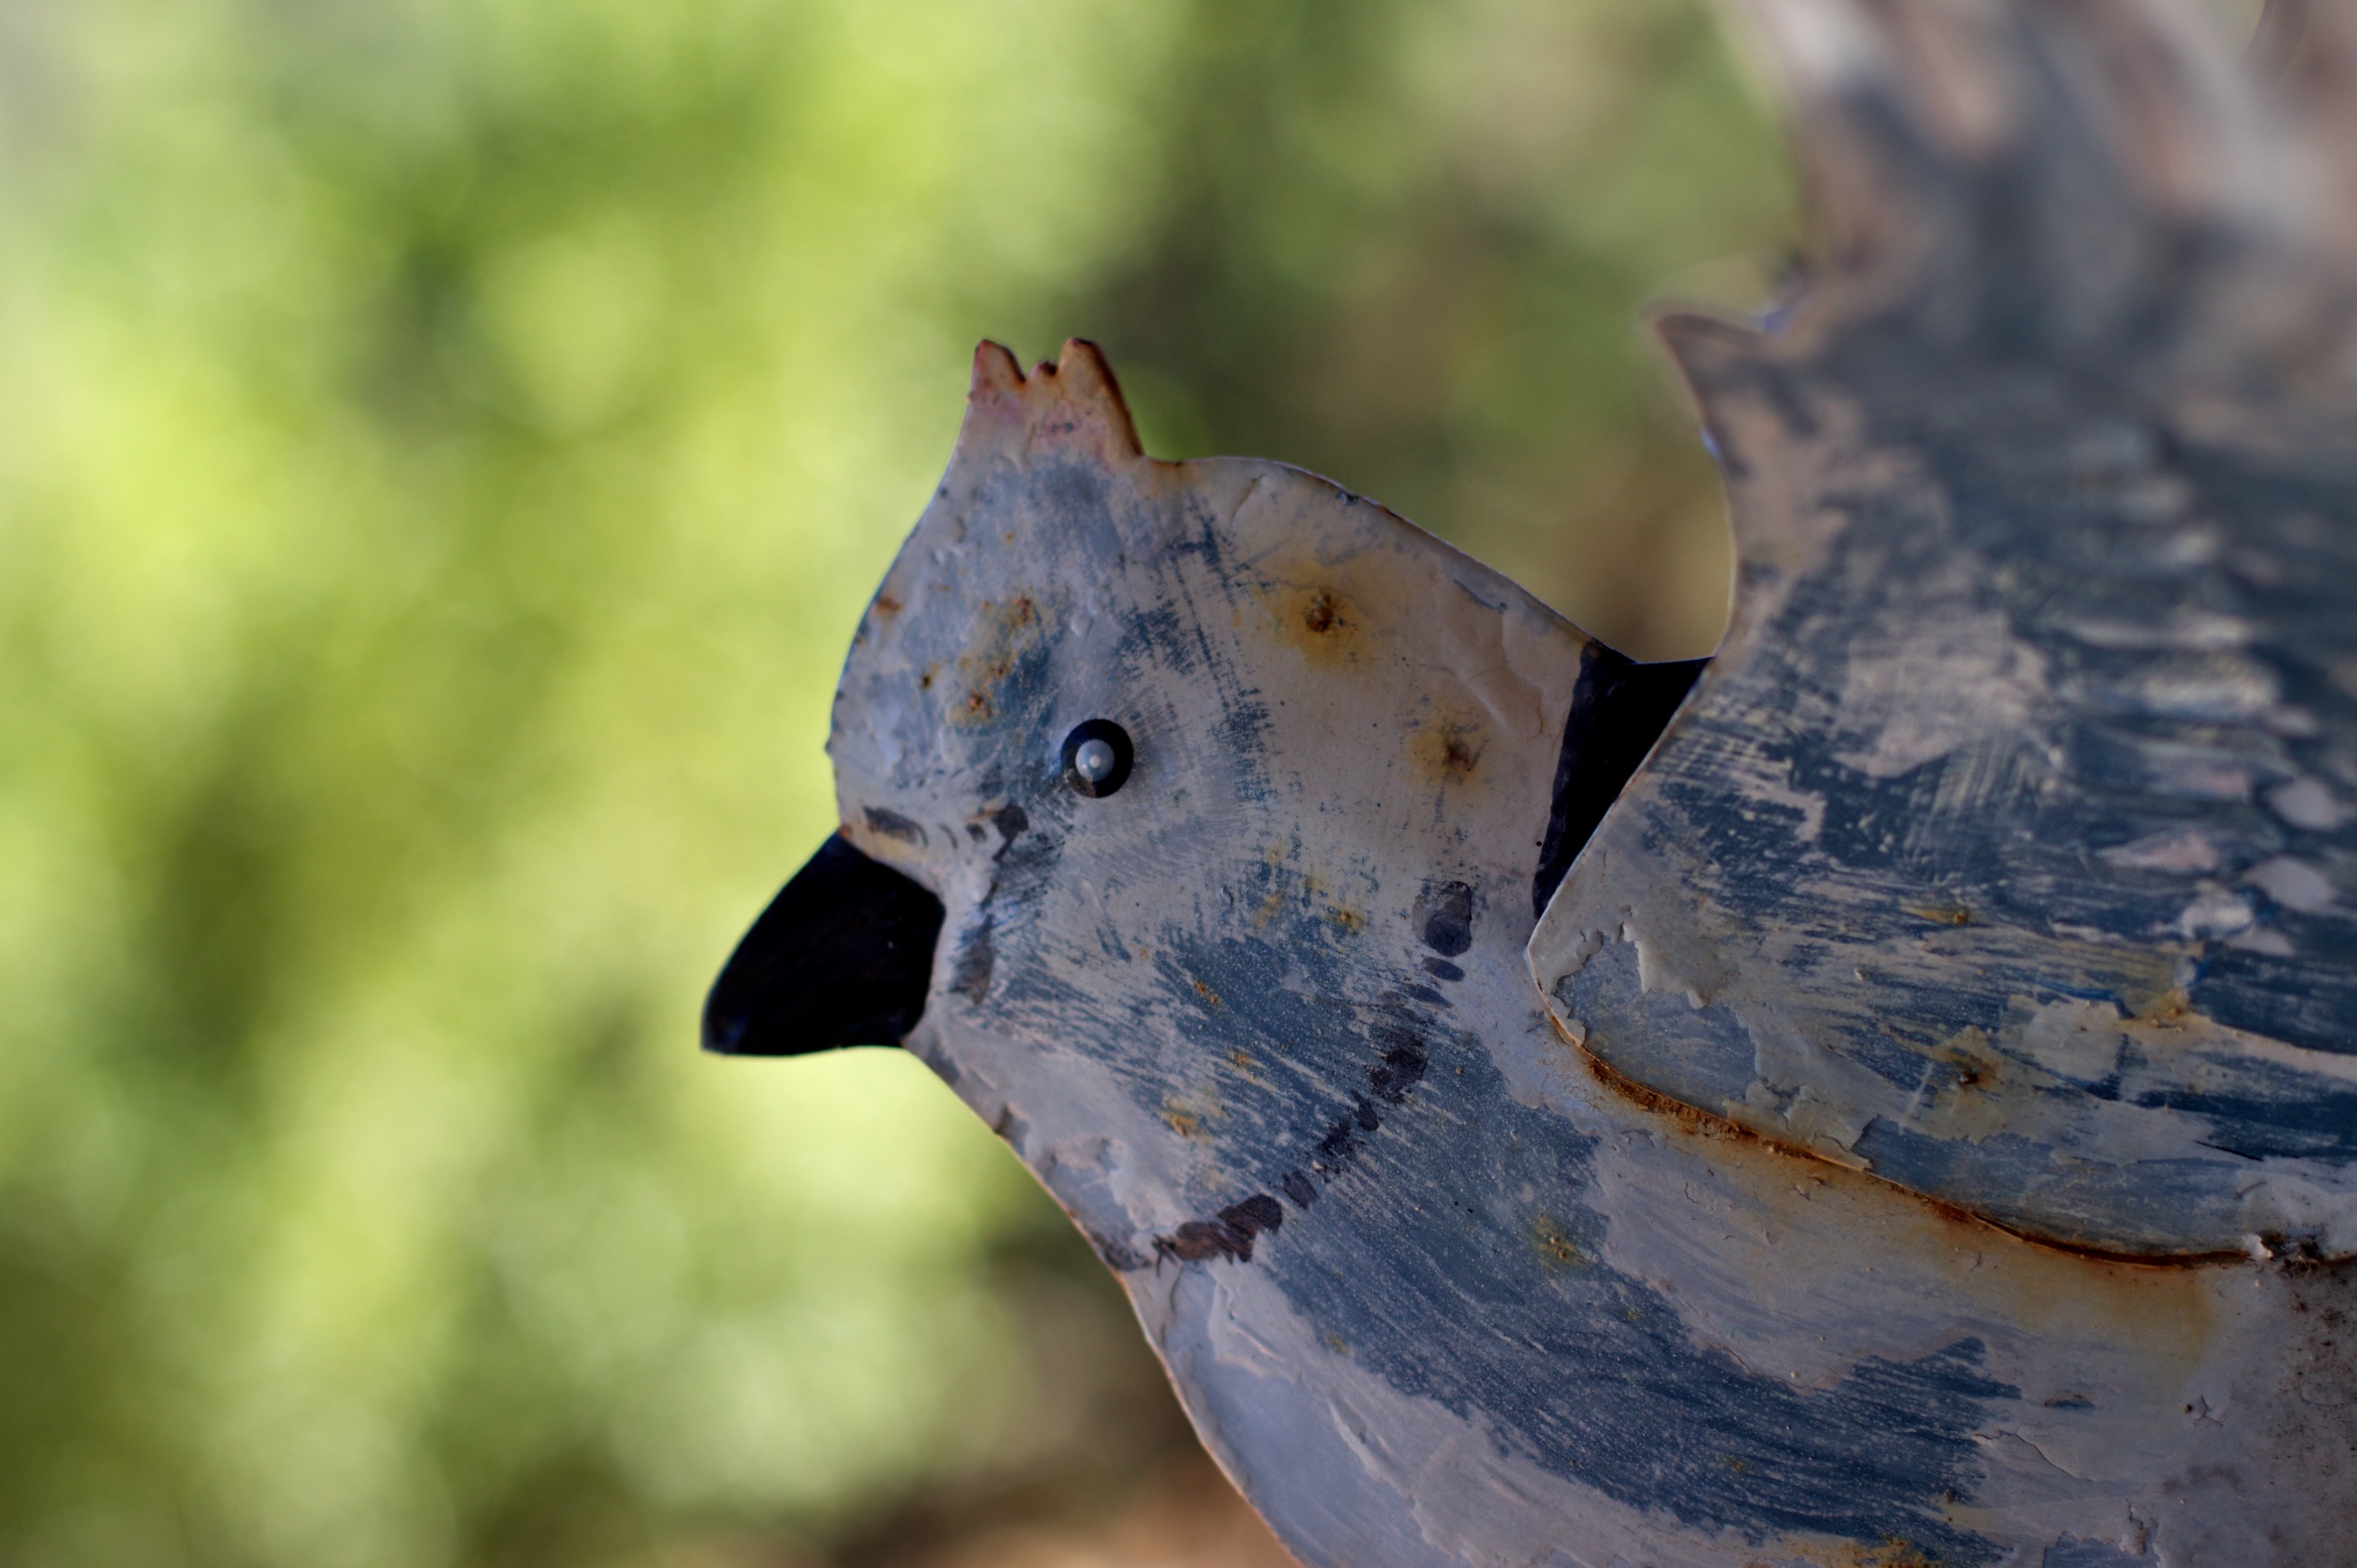
nature, branch, bird, leaf, wildlife, beak, blue, fauna, close up, vertebrate, macro photography, perching bird, pigeons and doves